Leach Public Library

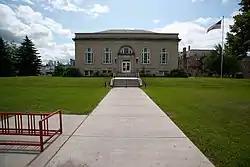

The Leach Public Library in Wahpeton, North Dakota was built in 1923. It was listed on the National Register of Historic Places in 1990.